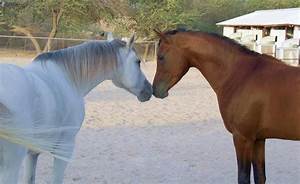
Label: horse